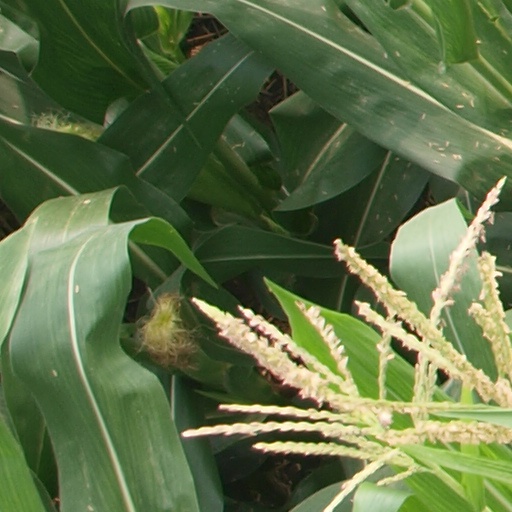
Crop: maize; corn